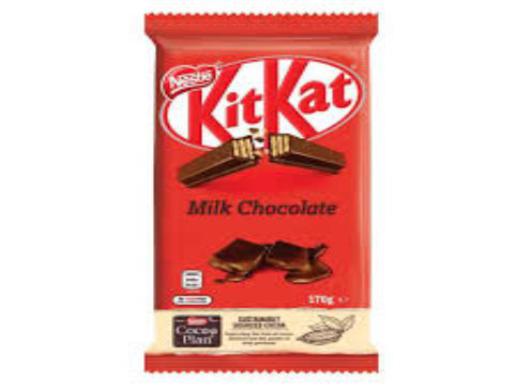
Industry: Food